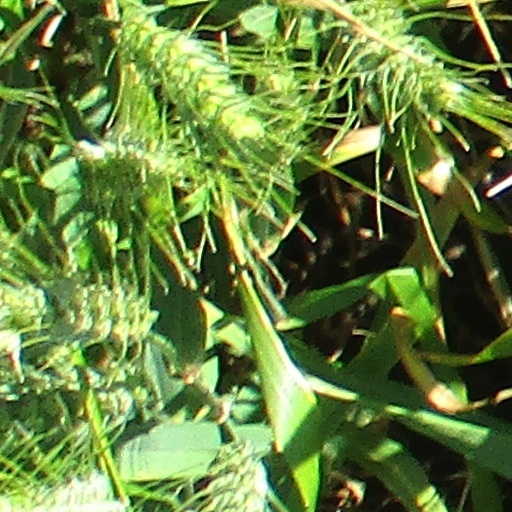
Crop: wheat